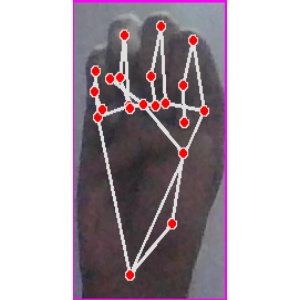
अक्षर: म